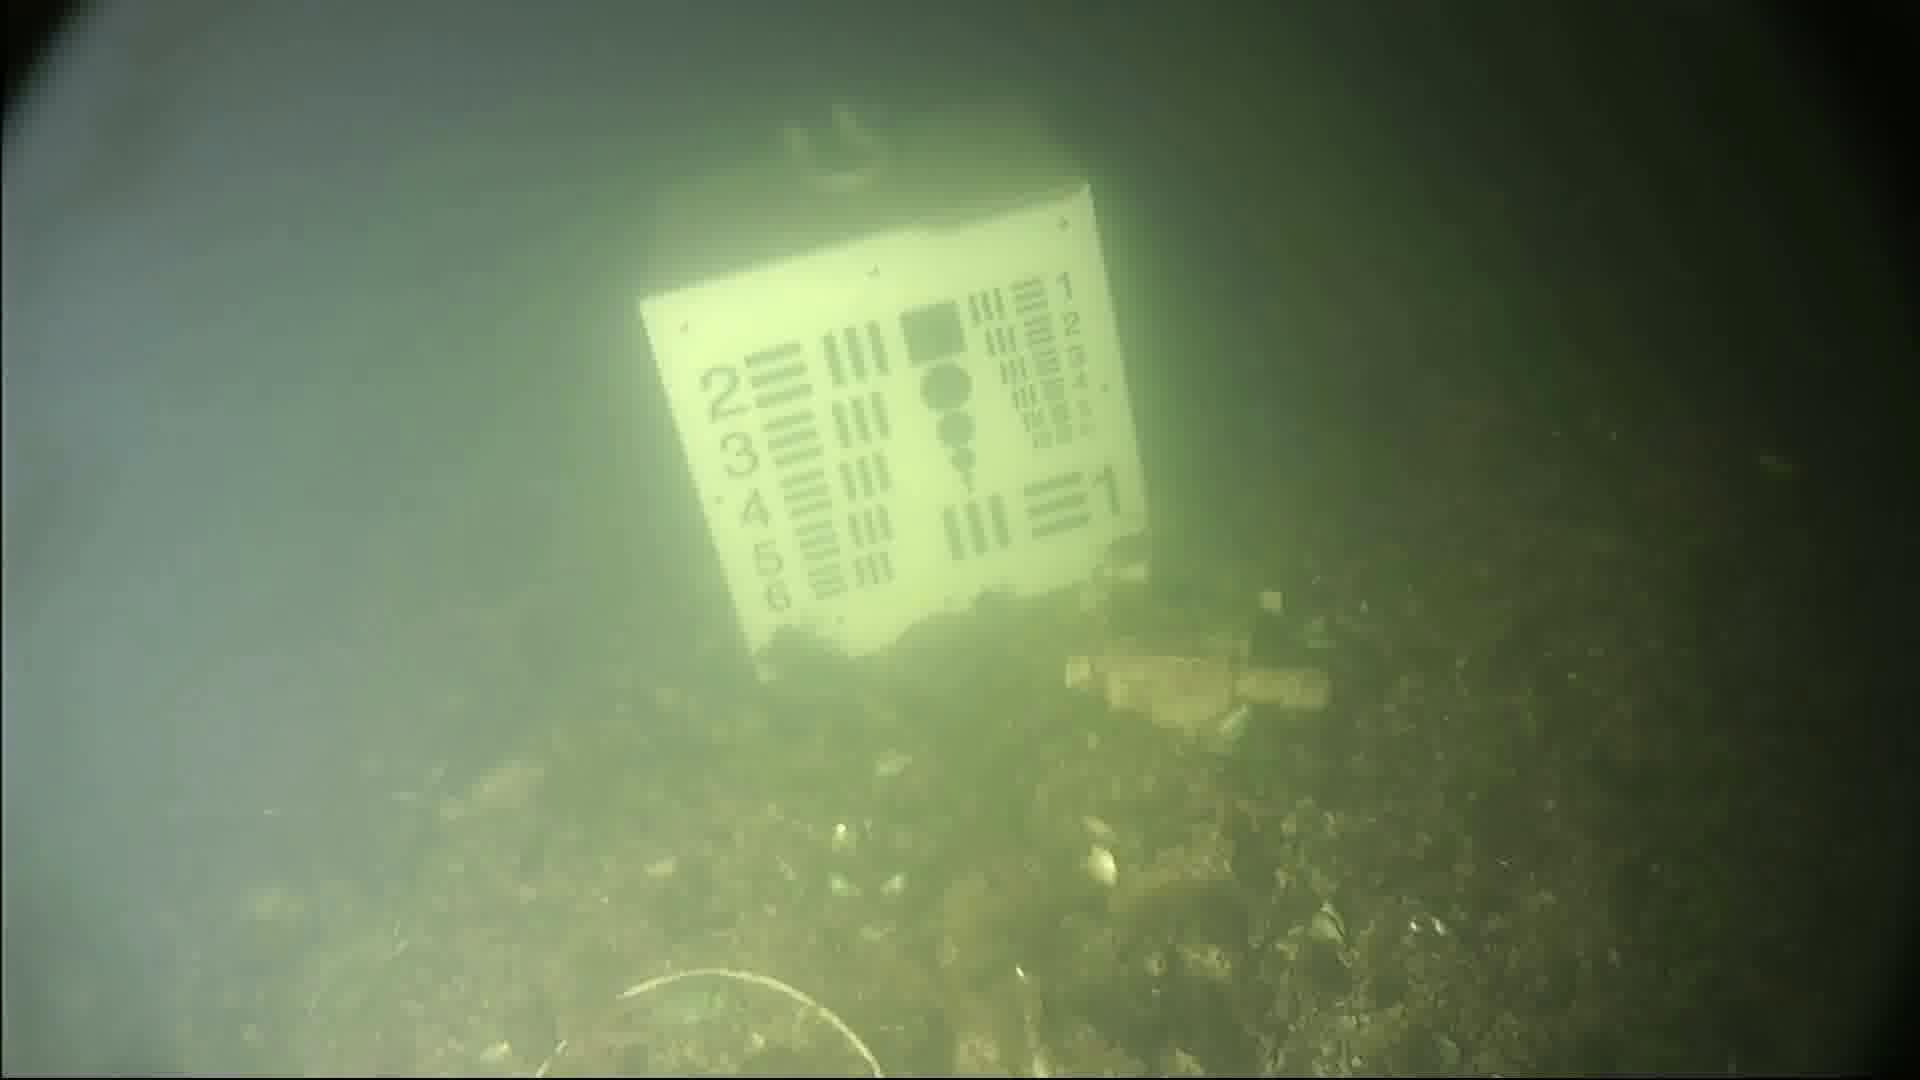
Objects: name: starfish
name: crab